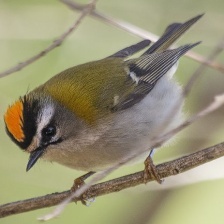
Species: COMMON FIRECREST
Scientific name: REGULUS IGNICAPILLA